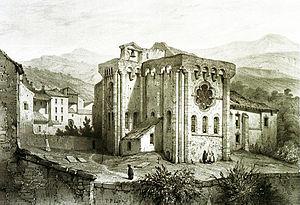
Gravure de l'église de Royat (Fin XIXème siècle)
Manzat est une commune française située dans le canton de Saint-Georges-de-Mons, dans le massif des monts Dôme, en limite septentrionale du parc naturel régional des volcans d'Auvergne, dans le département du Puy-de-Dôme, en Auvergne-Rhône-Alpes.